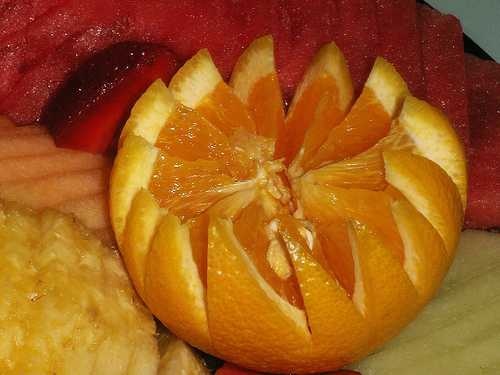
Label: Orange